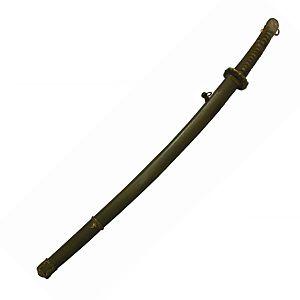
Les guntō sont les sabres japonaises produites pour l'armée et la marine de l'empire du Japon à partir de la fin des samouraïs en 1868. Durant l'ère Meiji, les idéaux, armes et armures japonaises sont progressivement remplacés par des tactiques, des armes et des uniformes d'influence occidentale. Le Japon adopte la conscription militaire en 1872 et les samouraïs perdent leur statut séculaire de « protecteurs du Japon ». Les épées guntō produites en masse deviennent partie intégrante de l'équipement standard de la nouvelle armée et prennent la place des épées de la classe samouraï durant l'époque féodale.